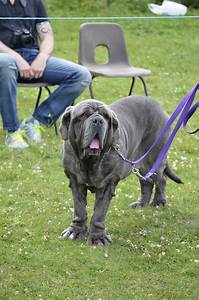
Label: cane